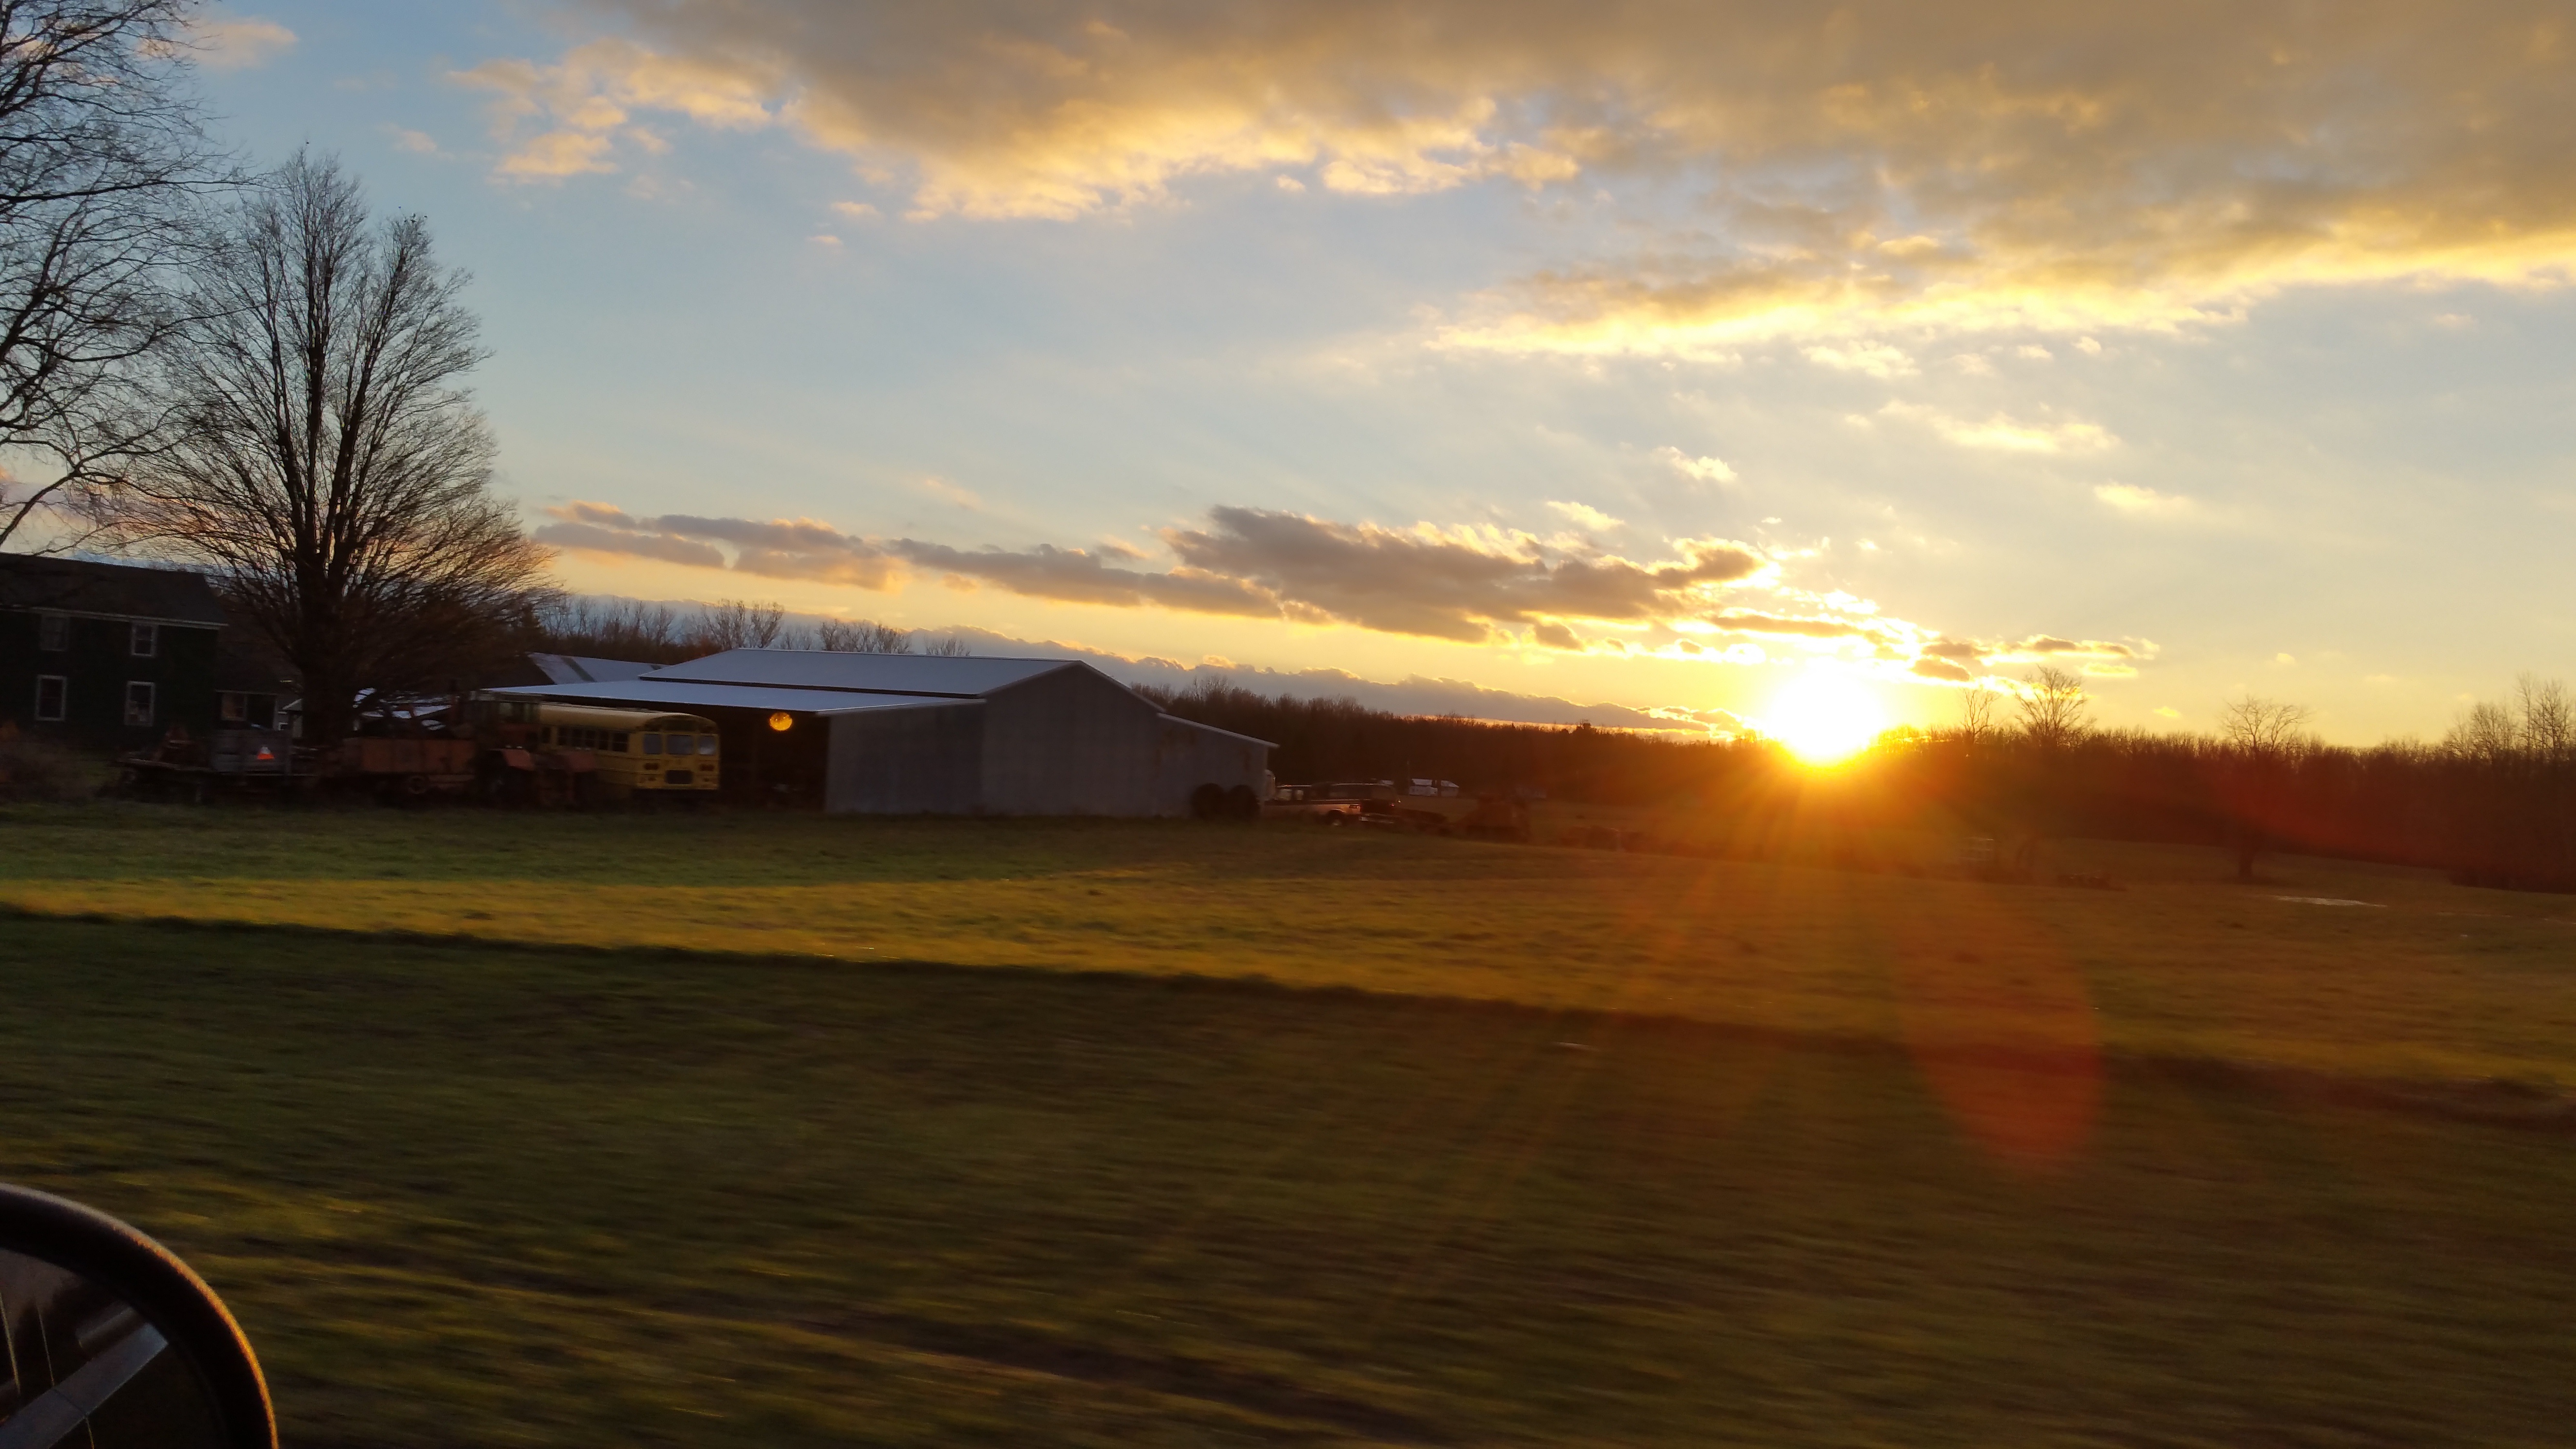
cloud, sky, sun, sunrise, sunset, sunlight, morning, dawn, dusk, evening, atmospheric phenomenon